Gujarati people

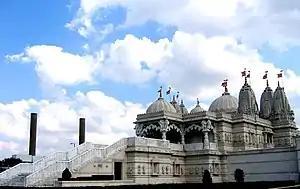
The Swaminarayan Temple in Neasden, London, the largest Hindu temple in Europe

The third largest overseas diaspora of Gujaratis, after Pakistan and United States, is in the United Kingdom. At a population of around 600,000 Gujaratis form almost more than half of the Indian community who live in the UK (1.2 million). Gujaratis first went to the UK in the 19th century with the establishment of the British Raj in India. Prominent members of this community such as Shyamji Krishna Varma played a vital role in exerting political pressure upon colonial powers during the Indian independence movement.